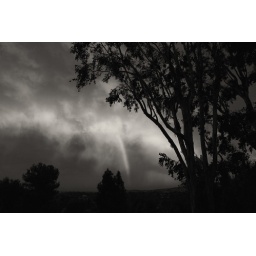
Storm clouds formed heavily in the sky over So Cal, like cotton balls heaped up in picturesque confusion.